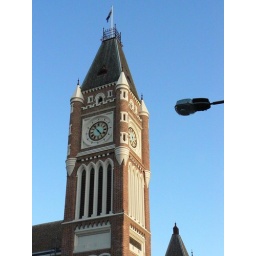
darn street lamp got in the way